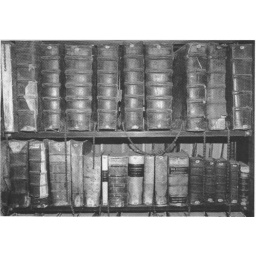
Testing the scanner. Old books in the library of Rotterdam. On a chain, so thieves... sorry.